Hippomancy

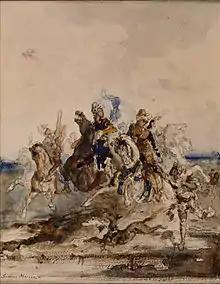
Darius's horse neighs in the sunlight. This drawing by Gustave Moreau depicts a famous hippomancy scene.

Hippomancy is the art of divination through the horse, whether it involves interpreting the animal's movements or neighing, the tracks it leaves, or its bones. Throughout much of history, the horse was seen as an intermediary between Man, Nature, and the gods. The horse was thought to have diviner or oracle powers, often as part of cults.